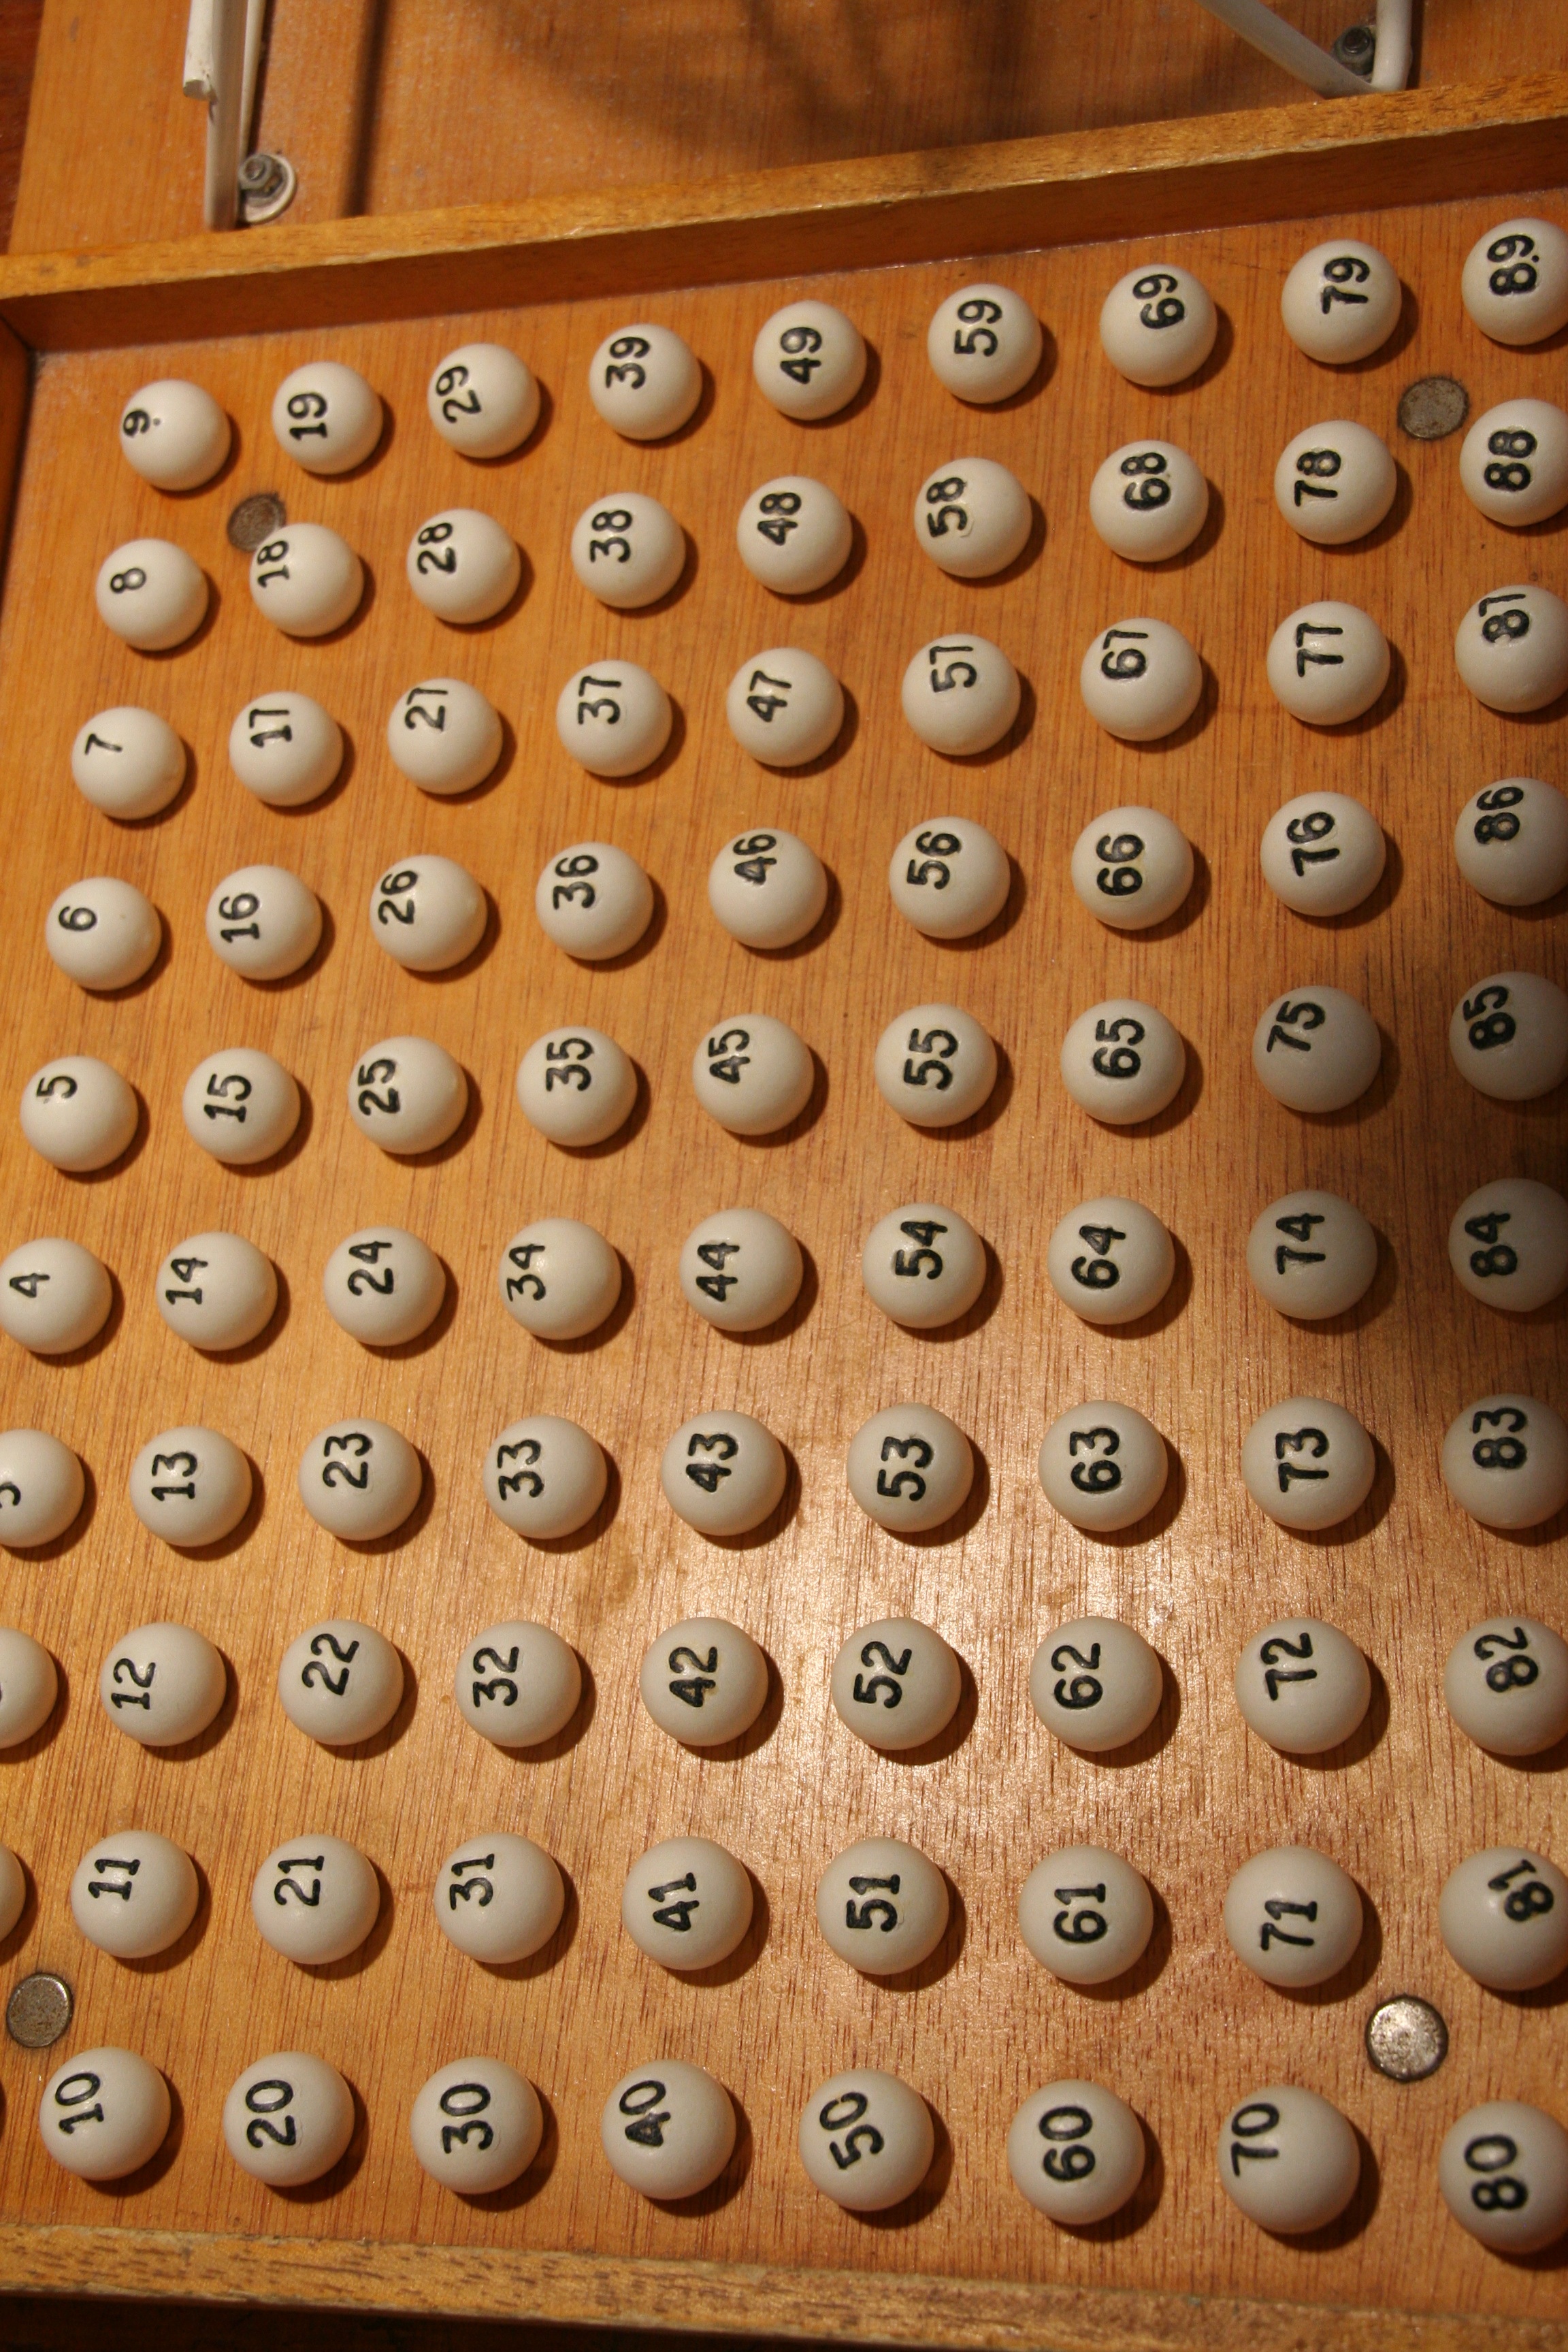
typewriter, entertainment, bowls, office equipment, loto